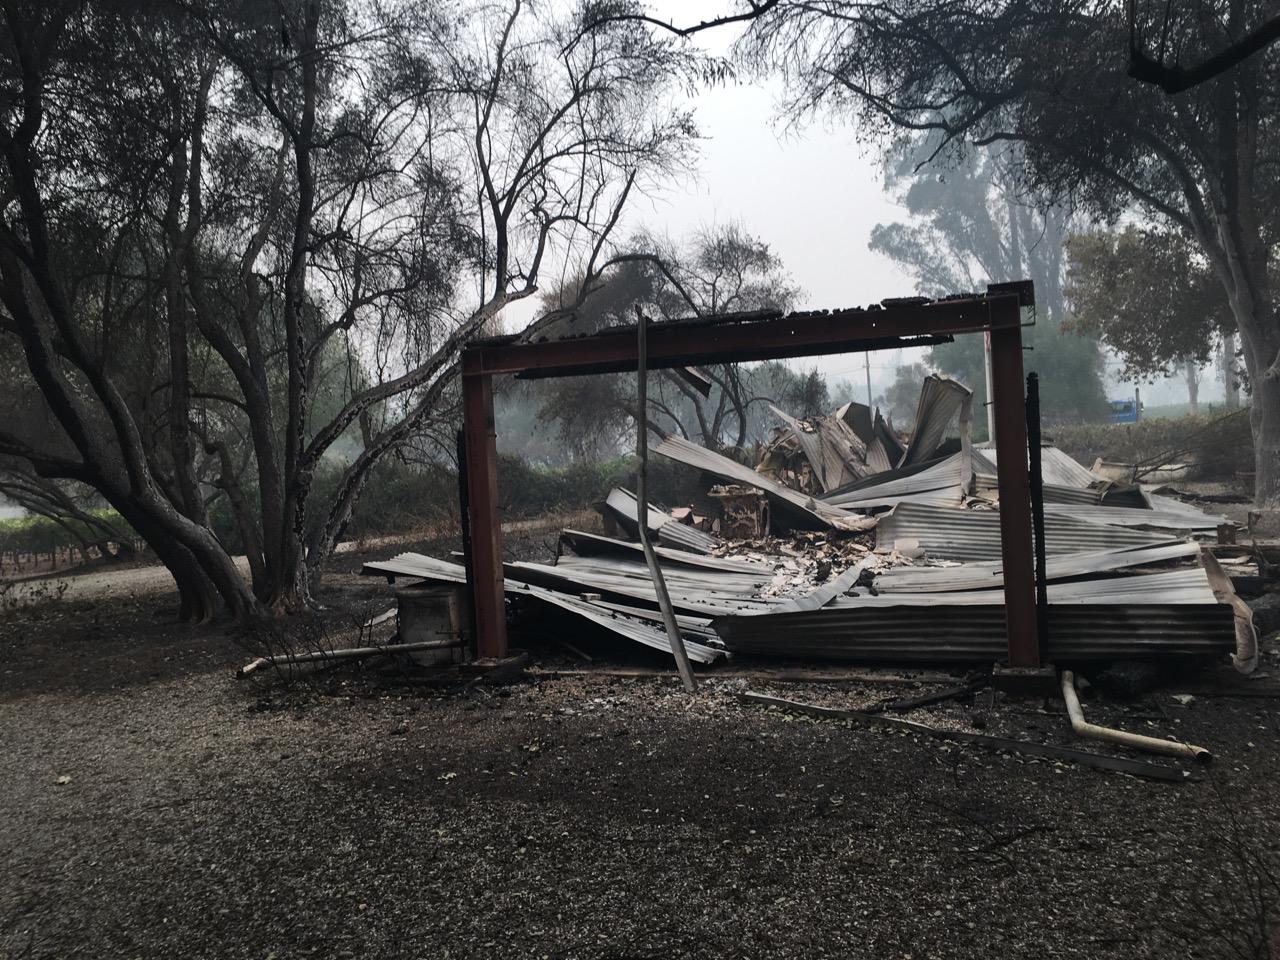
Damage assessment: destroyed